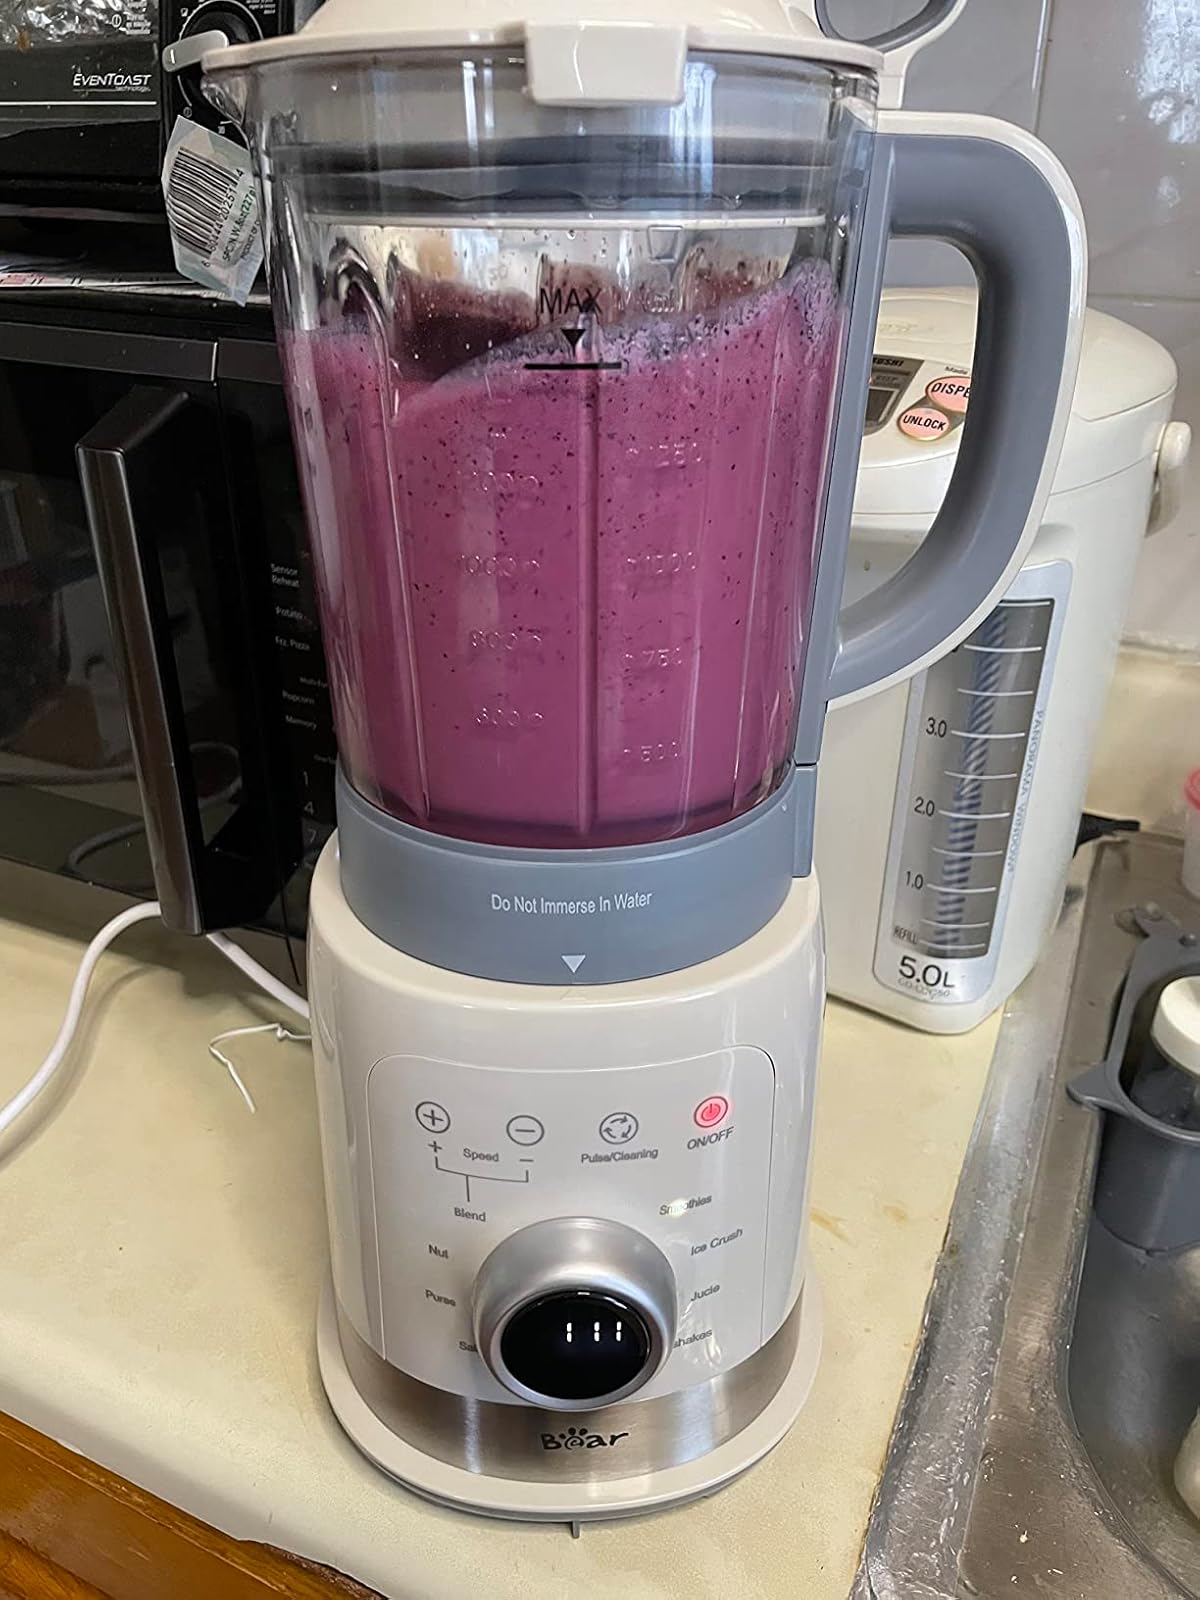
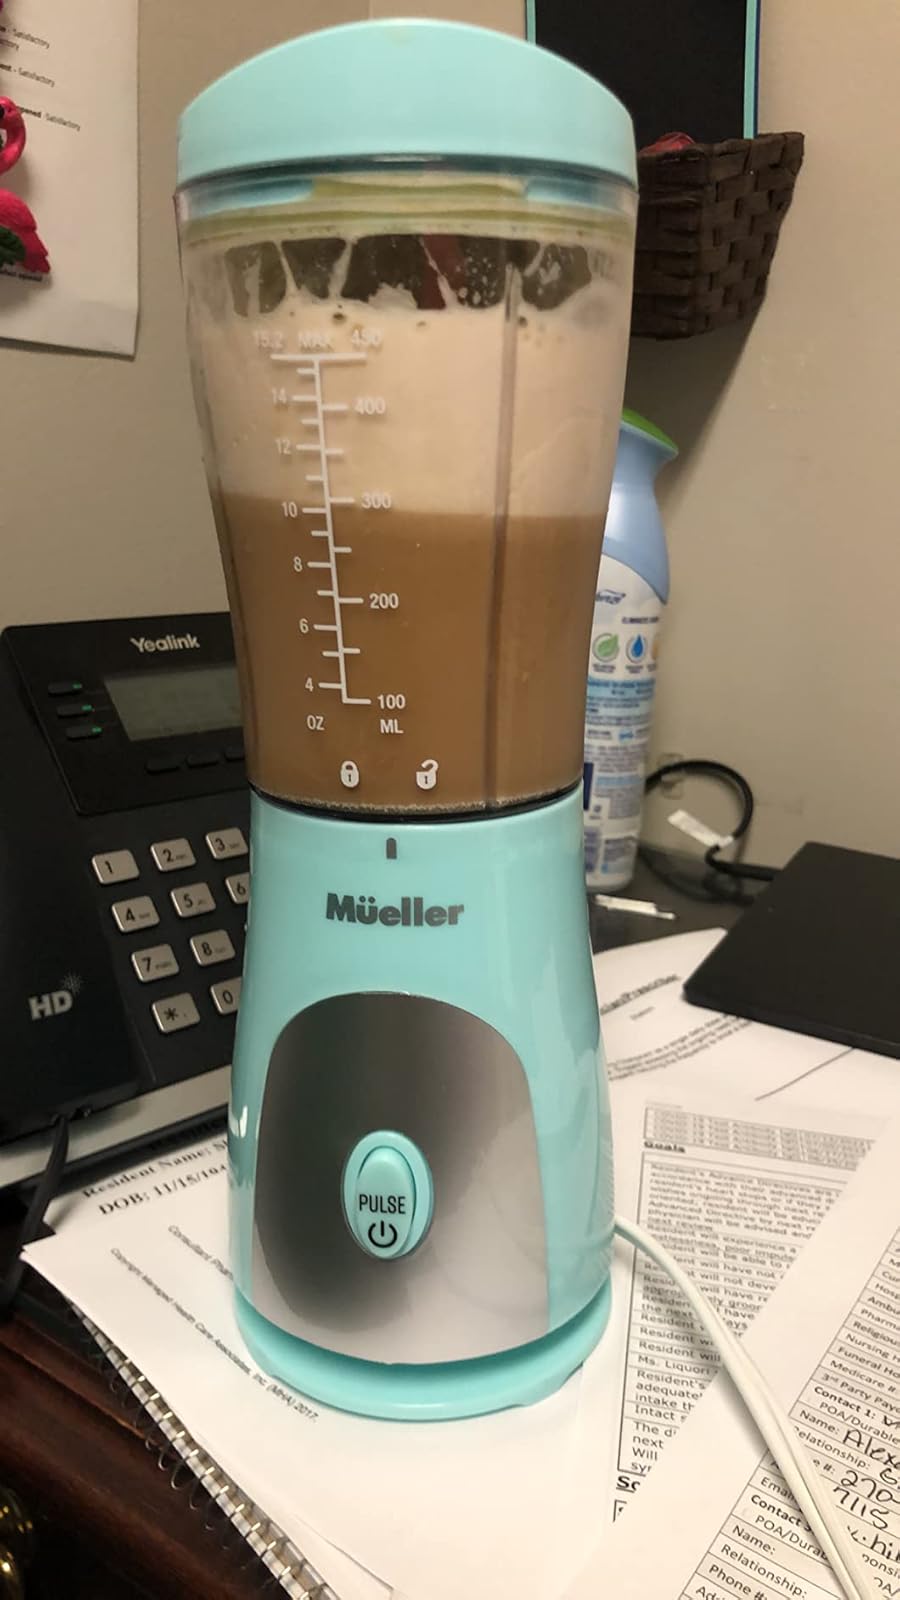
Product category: items_blender
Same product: no